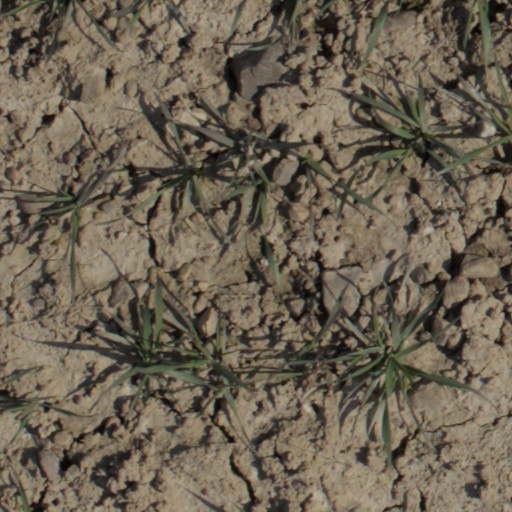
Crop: wheat